The Rabbi's Cat (comics)

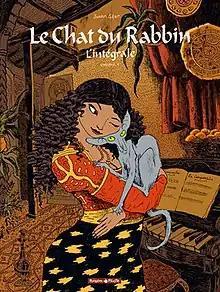
French cover of the first volume

The Rabbi's Cat (French title: Le Chat du Rabbin) is a series of comic fantasy comic books created by Joann Sfar. It was originally published in France by Dargaud as a series of graphic albums. English translations of the first five stories have been released by Pantheon Books. Some volumes were also translated into Spanish, Croatian, Russian, Polish, Dutch, and German.